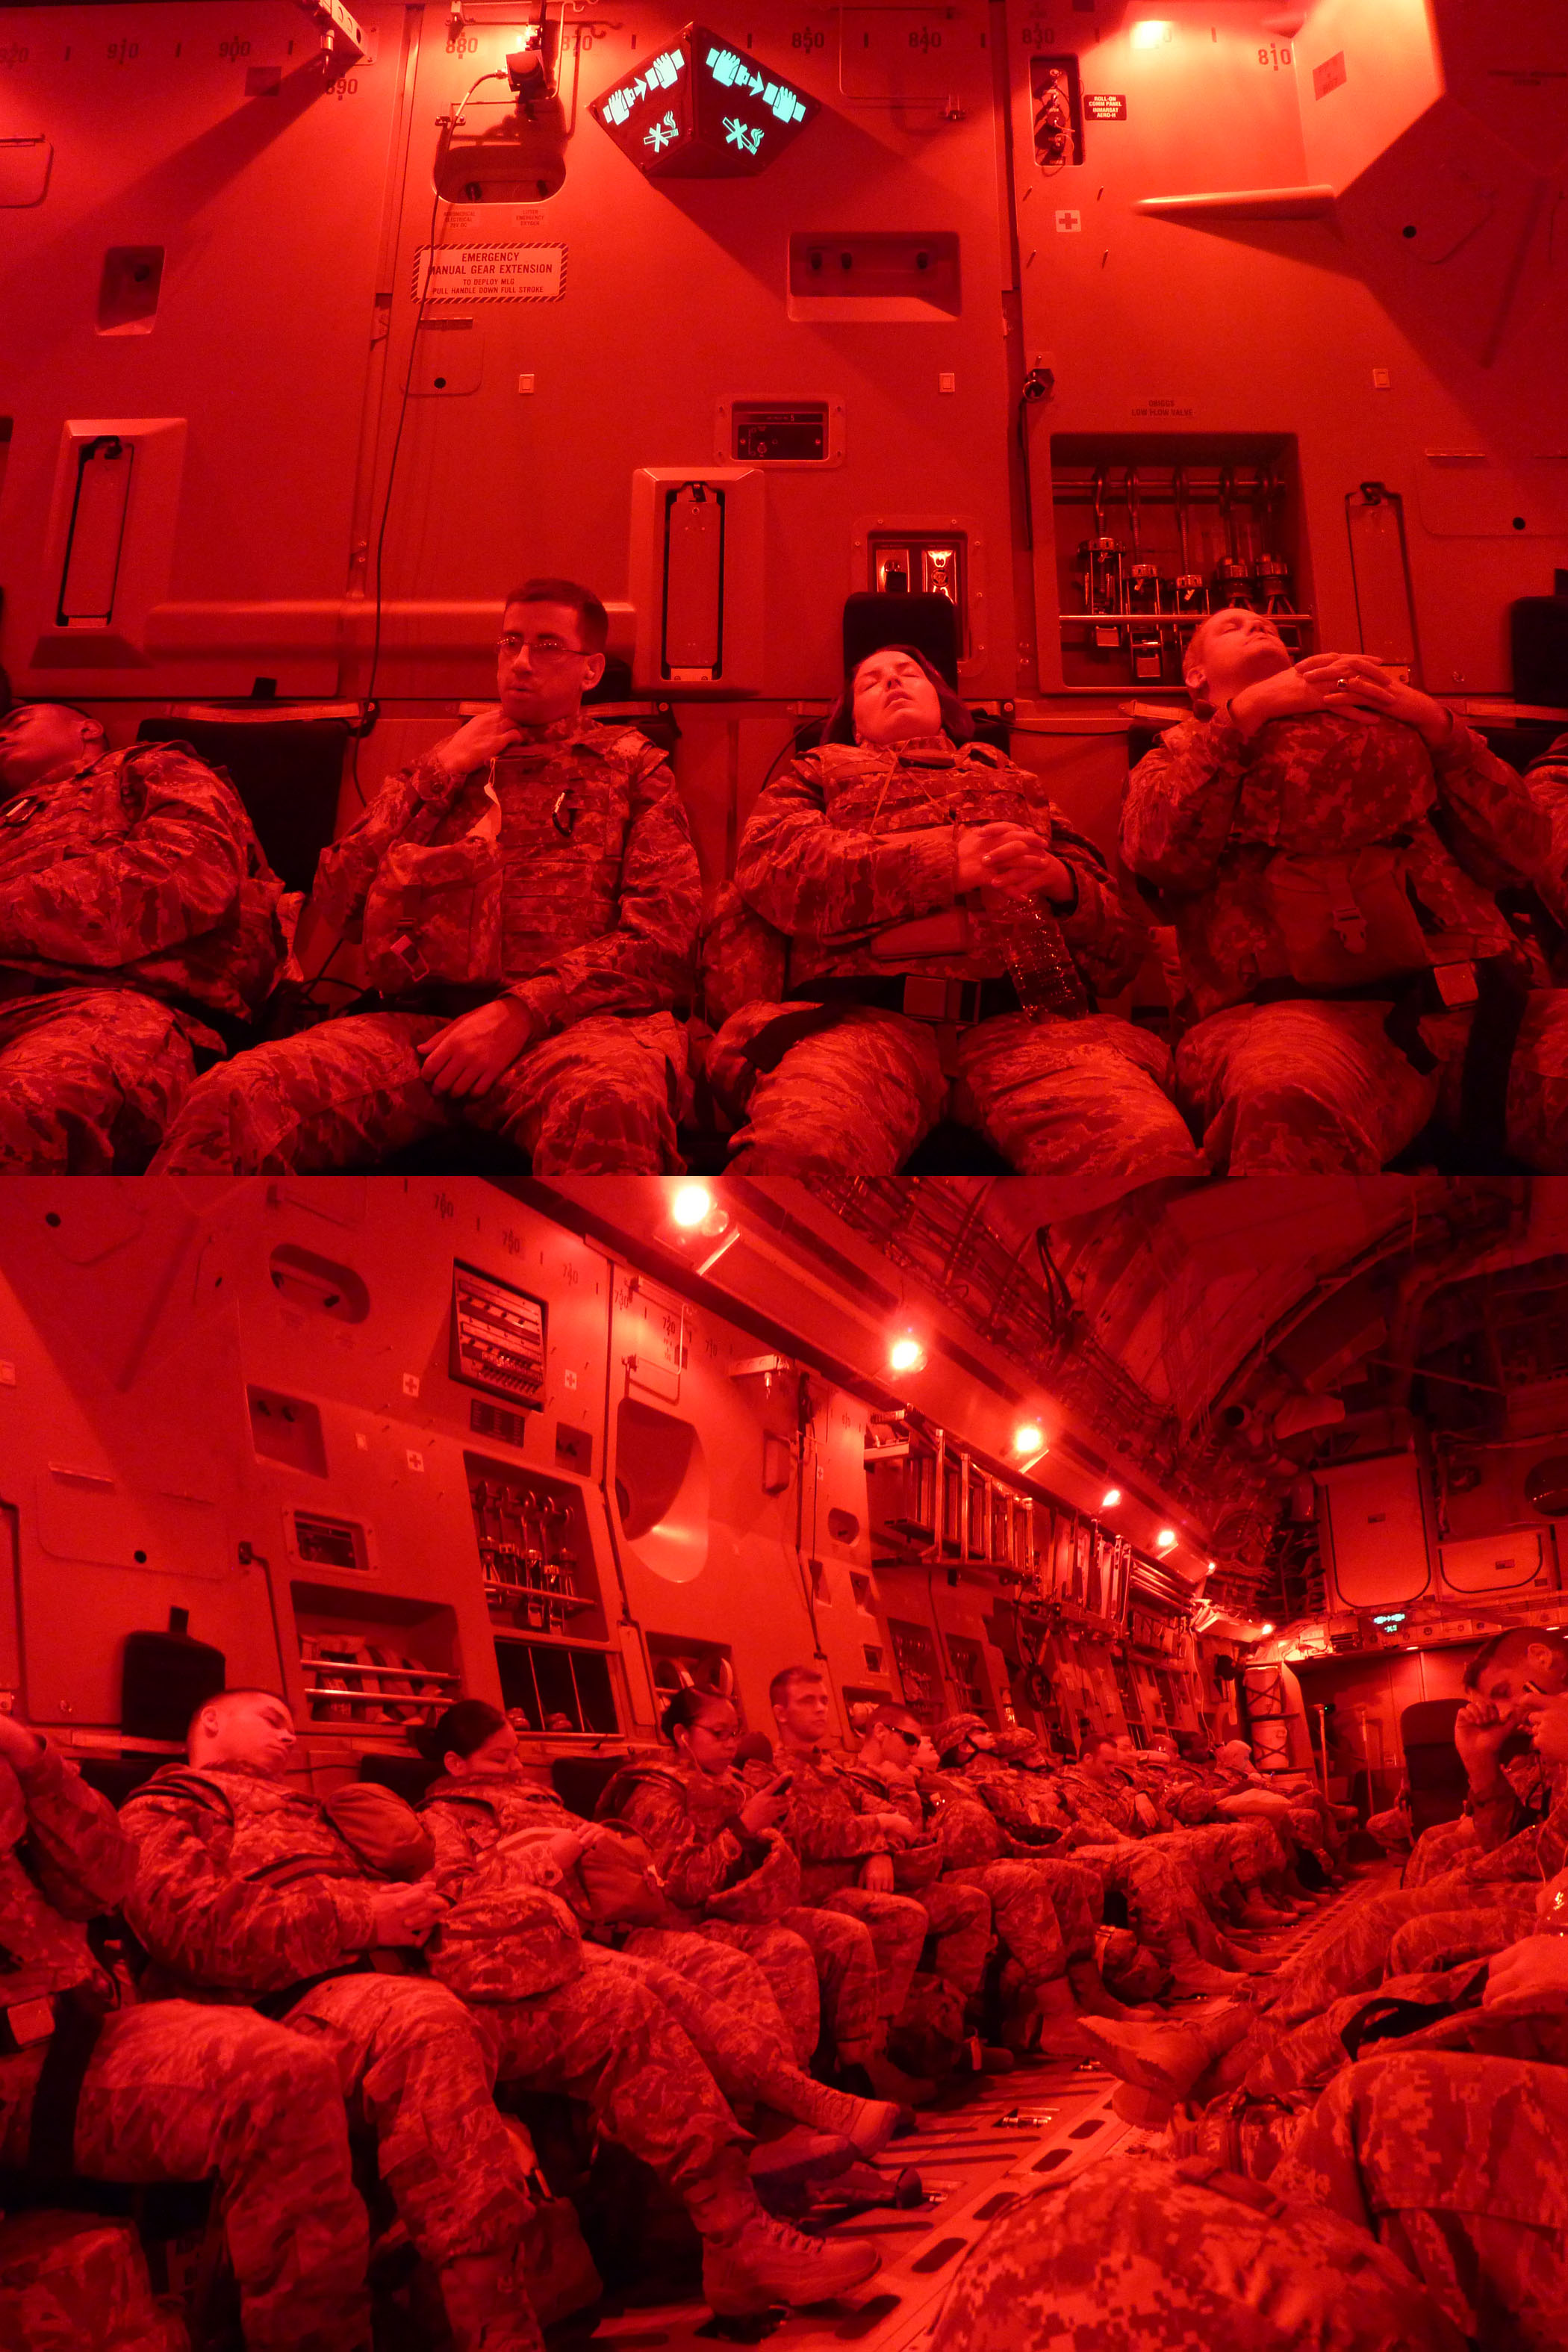
red, theatre, stage, soldiers, screenshot, c17, iraq, troops, nightflight, musical theatre